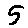
Label: 5